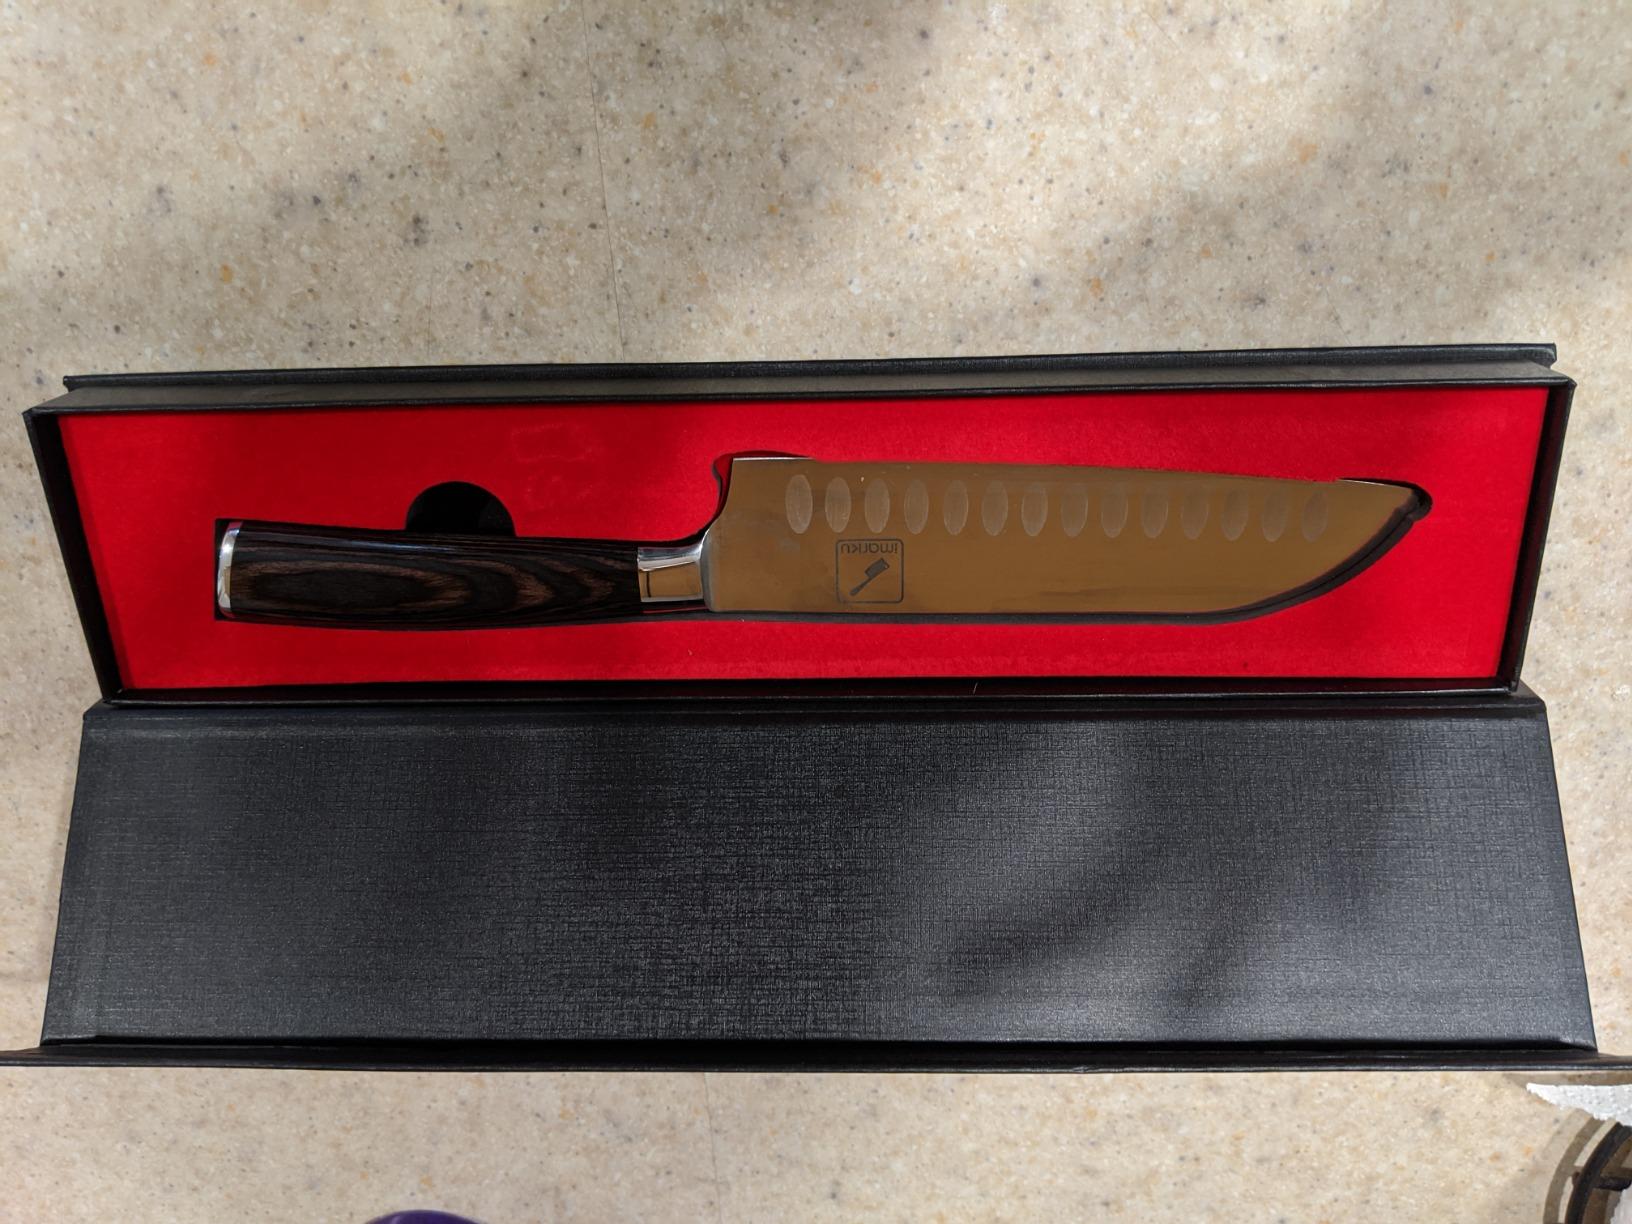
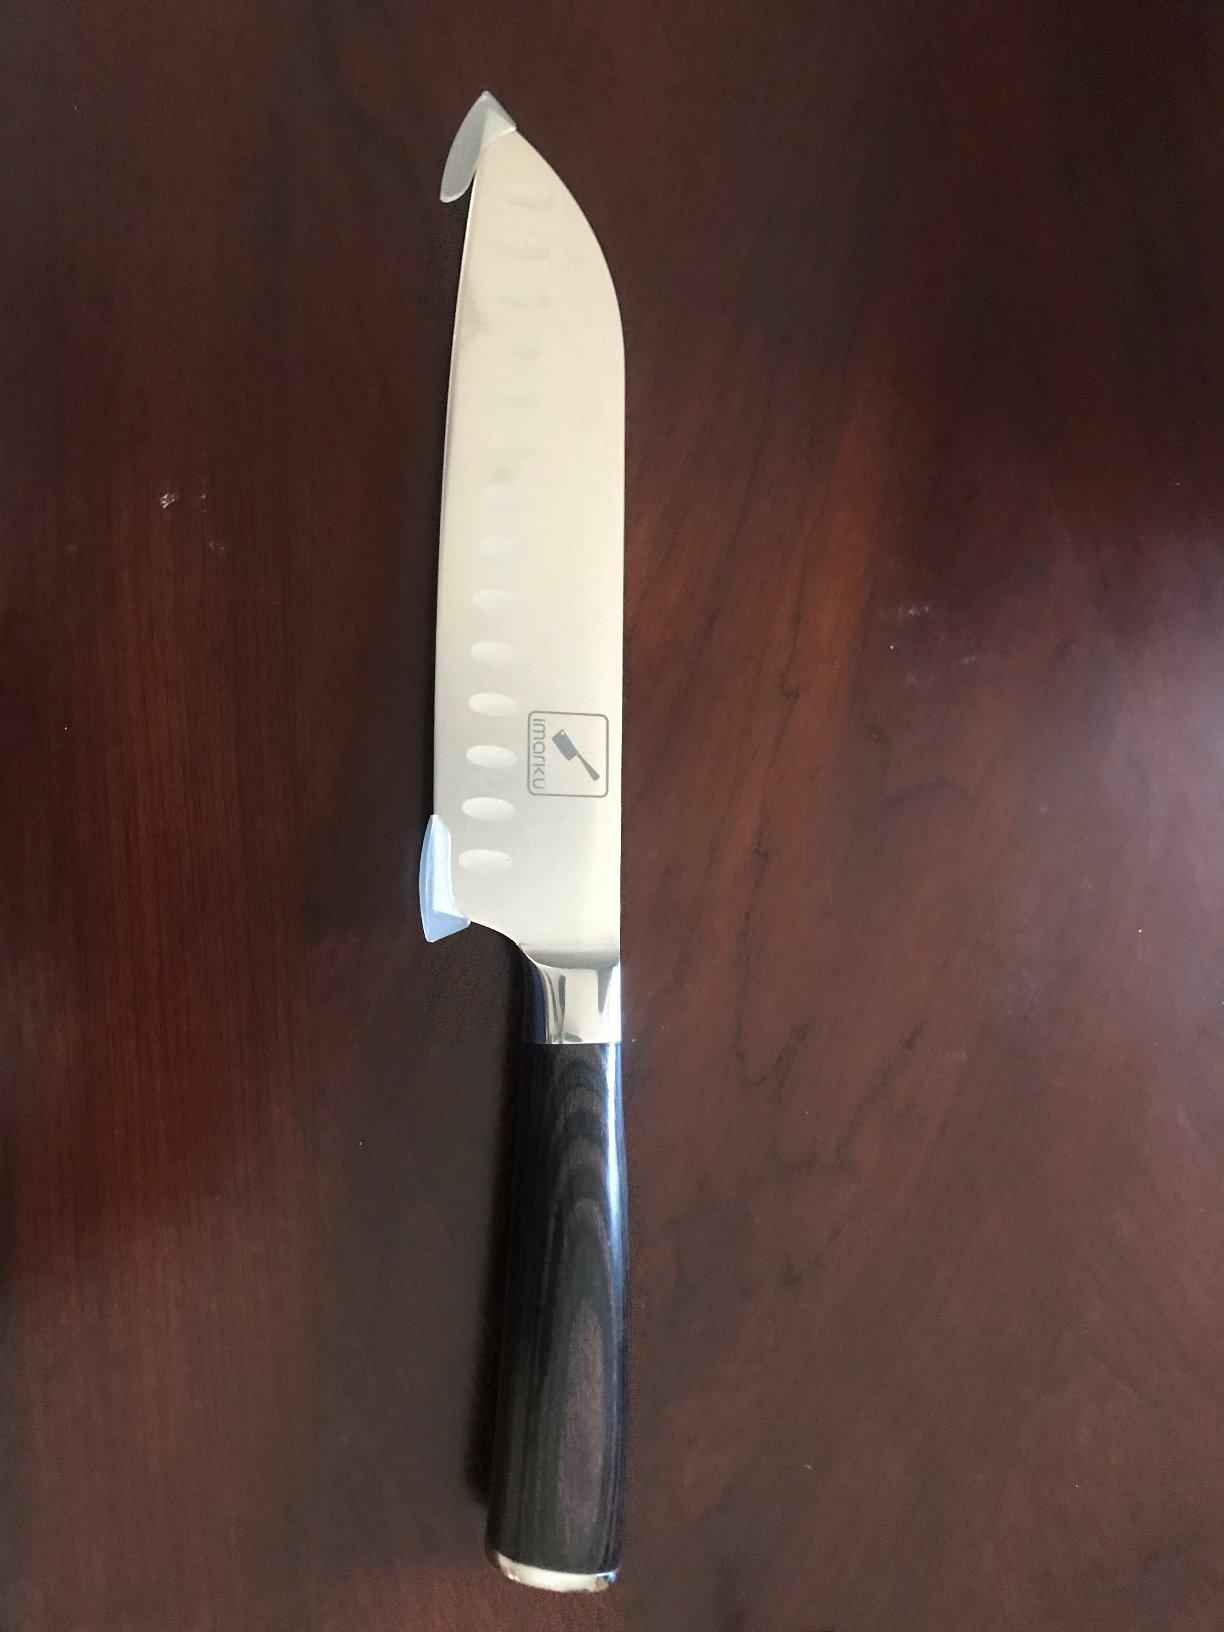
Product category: items_knife
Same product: yes